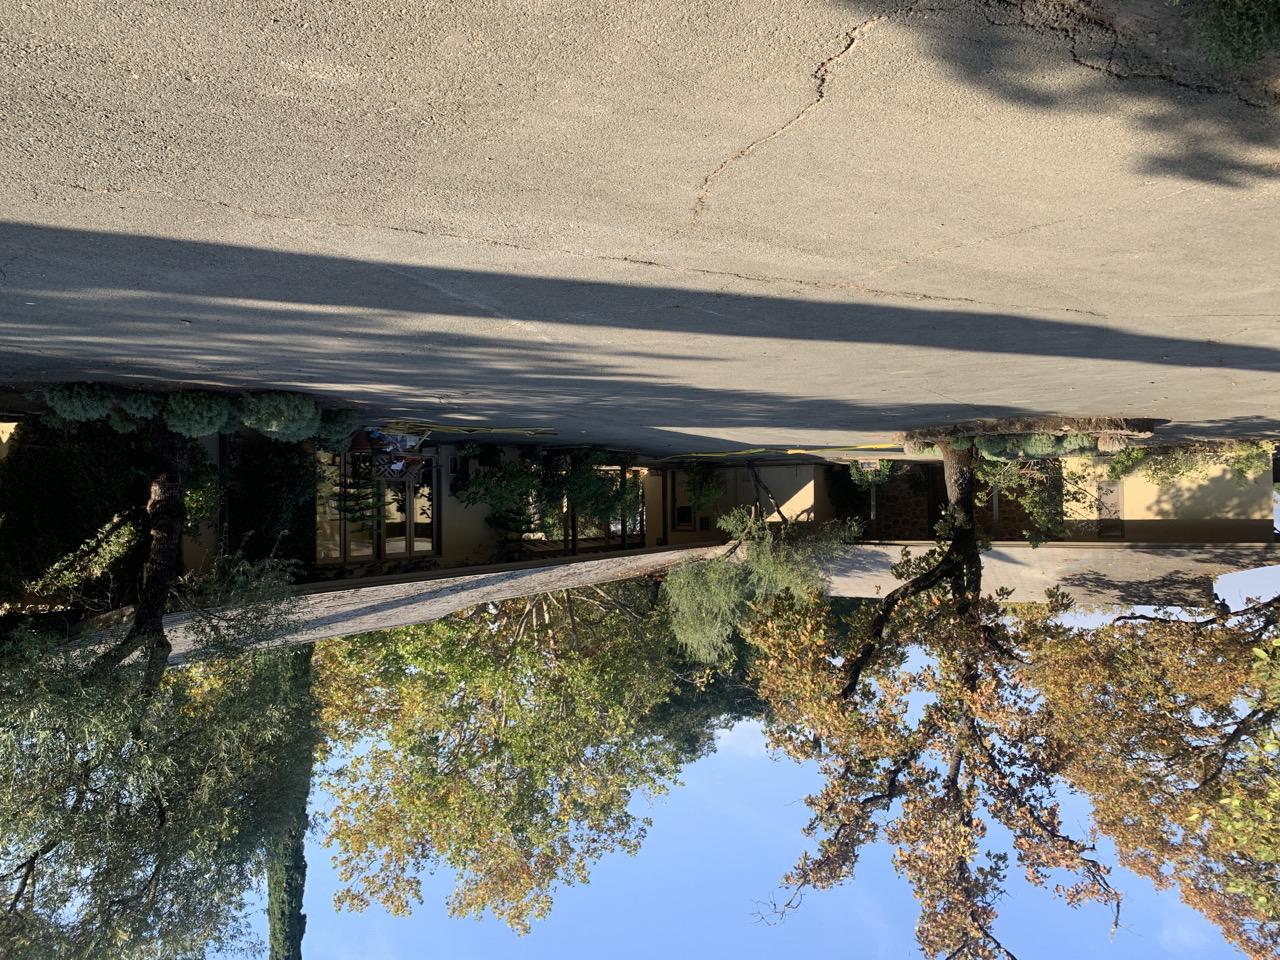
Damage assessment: no_damage